North Korea

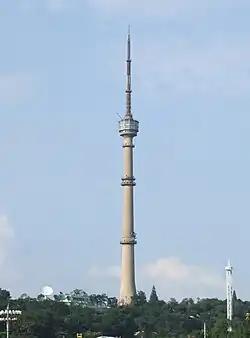
Pyongyang TV Tower designed after Ostankino Tower in Moscow

North Korea has a life expectancy of 72.3 years in 2019, according to HDR 2020. While North Korea is classified as a low-income country, the structure of North Korea's causes of death (2013) is unlike that of other low-income countries. Instead, it is closer to worldwide averages, with non-communicable diseases—such as cardiovascular disease and cancers—accounting for 84 percent of the total deaths in 2016.